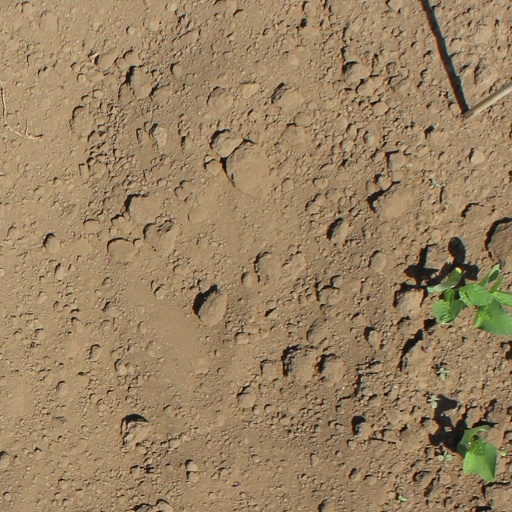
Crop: soybean